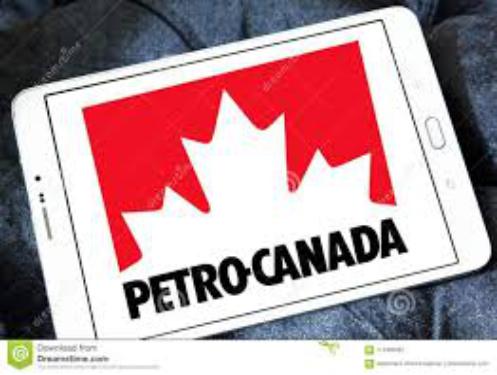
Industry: Transportation